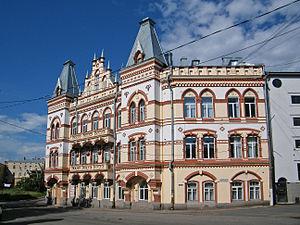
Waldemar Johannes Aspelin est un architecte finlandais.